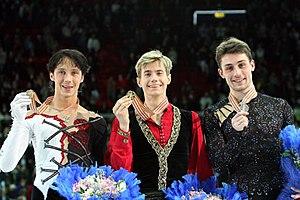
Les championnats du monde de patinage artistique 2008 ont eu lieu du 16 au 23 mars au Scandinavium de Göteborg en Suède.
Brian Joubert, est un patineur artistique français. Il fut champion du monde de la discipline en 2007, titre remporté à Tokyo.
Jeffrey Buttle, né le 1er septembre 1982 à Smooth Rock Falls, est un patineur artistique canadien. Il est champion du monde 2008 et médaillé de bronze aux Jeux olympiques de 2006. Le 22 mars 2008, Buttle est devenu le premier Canadien depuis Elvis Stojko en 1997 à remporter le titre mondial. Jeffrey a annoncé sa retraite de la compétition le 10 septembre 2008.